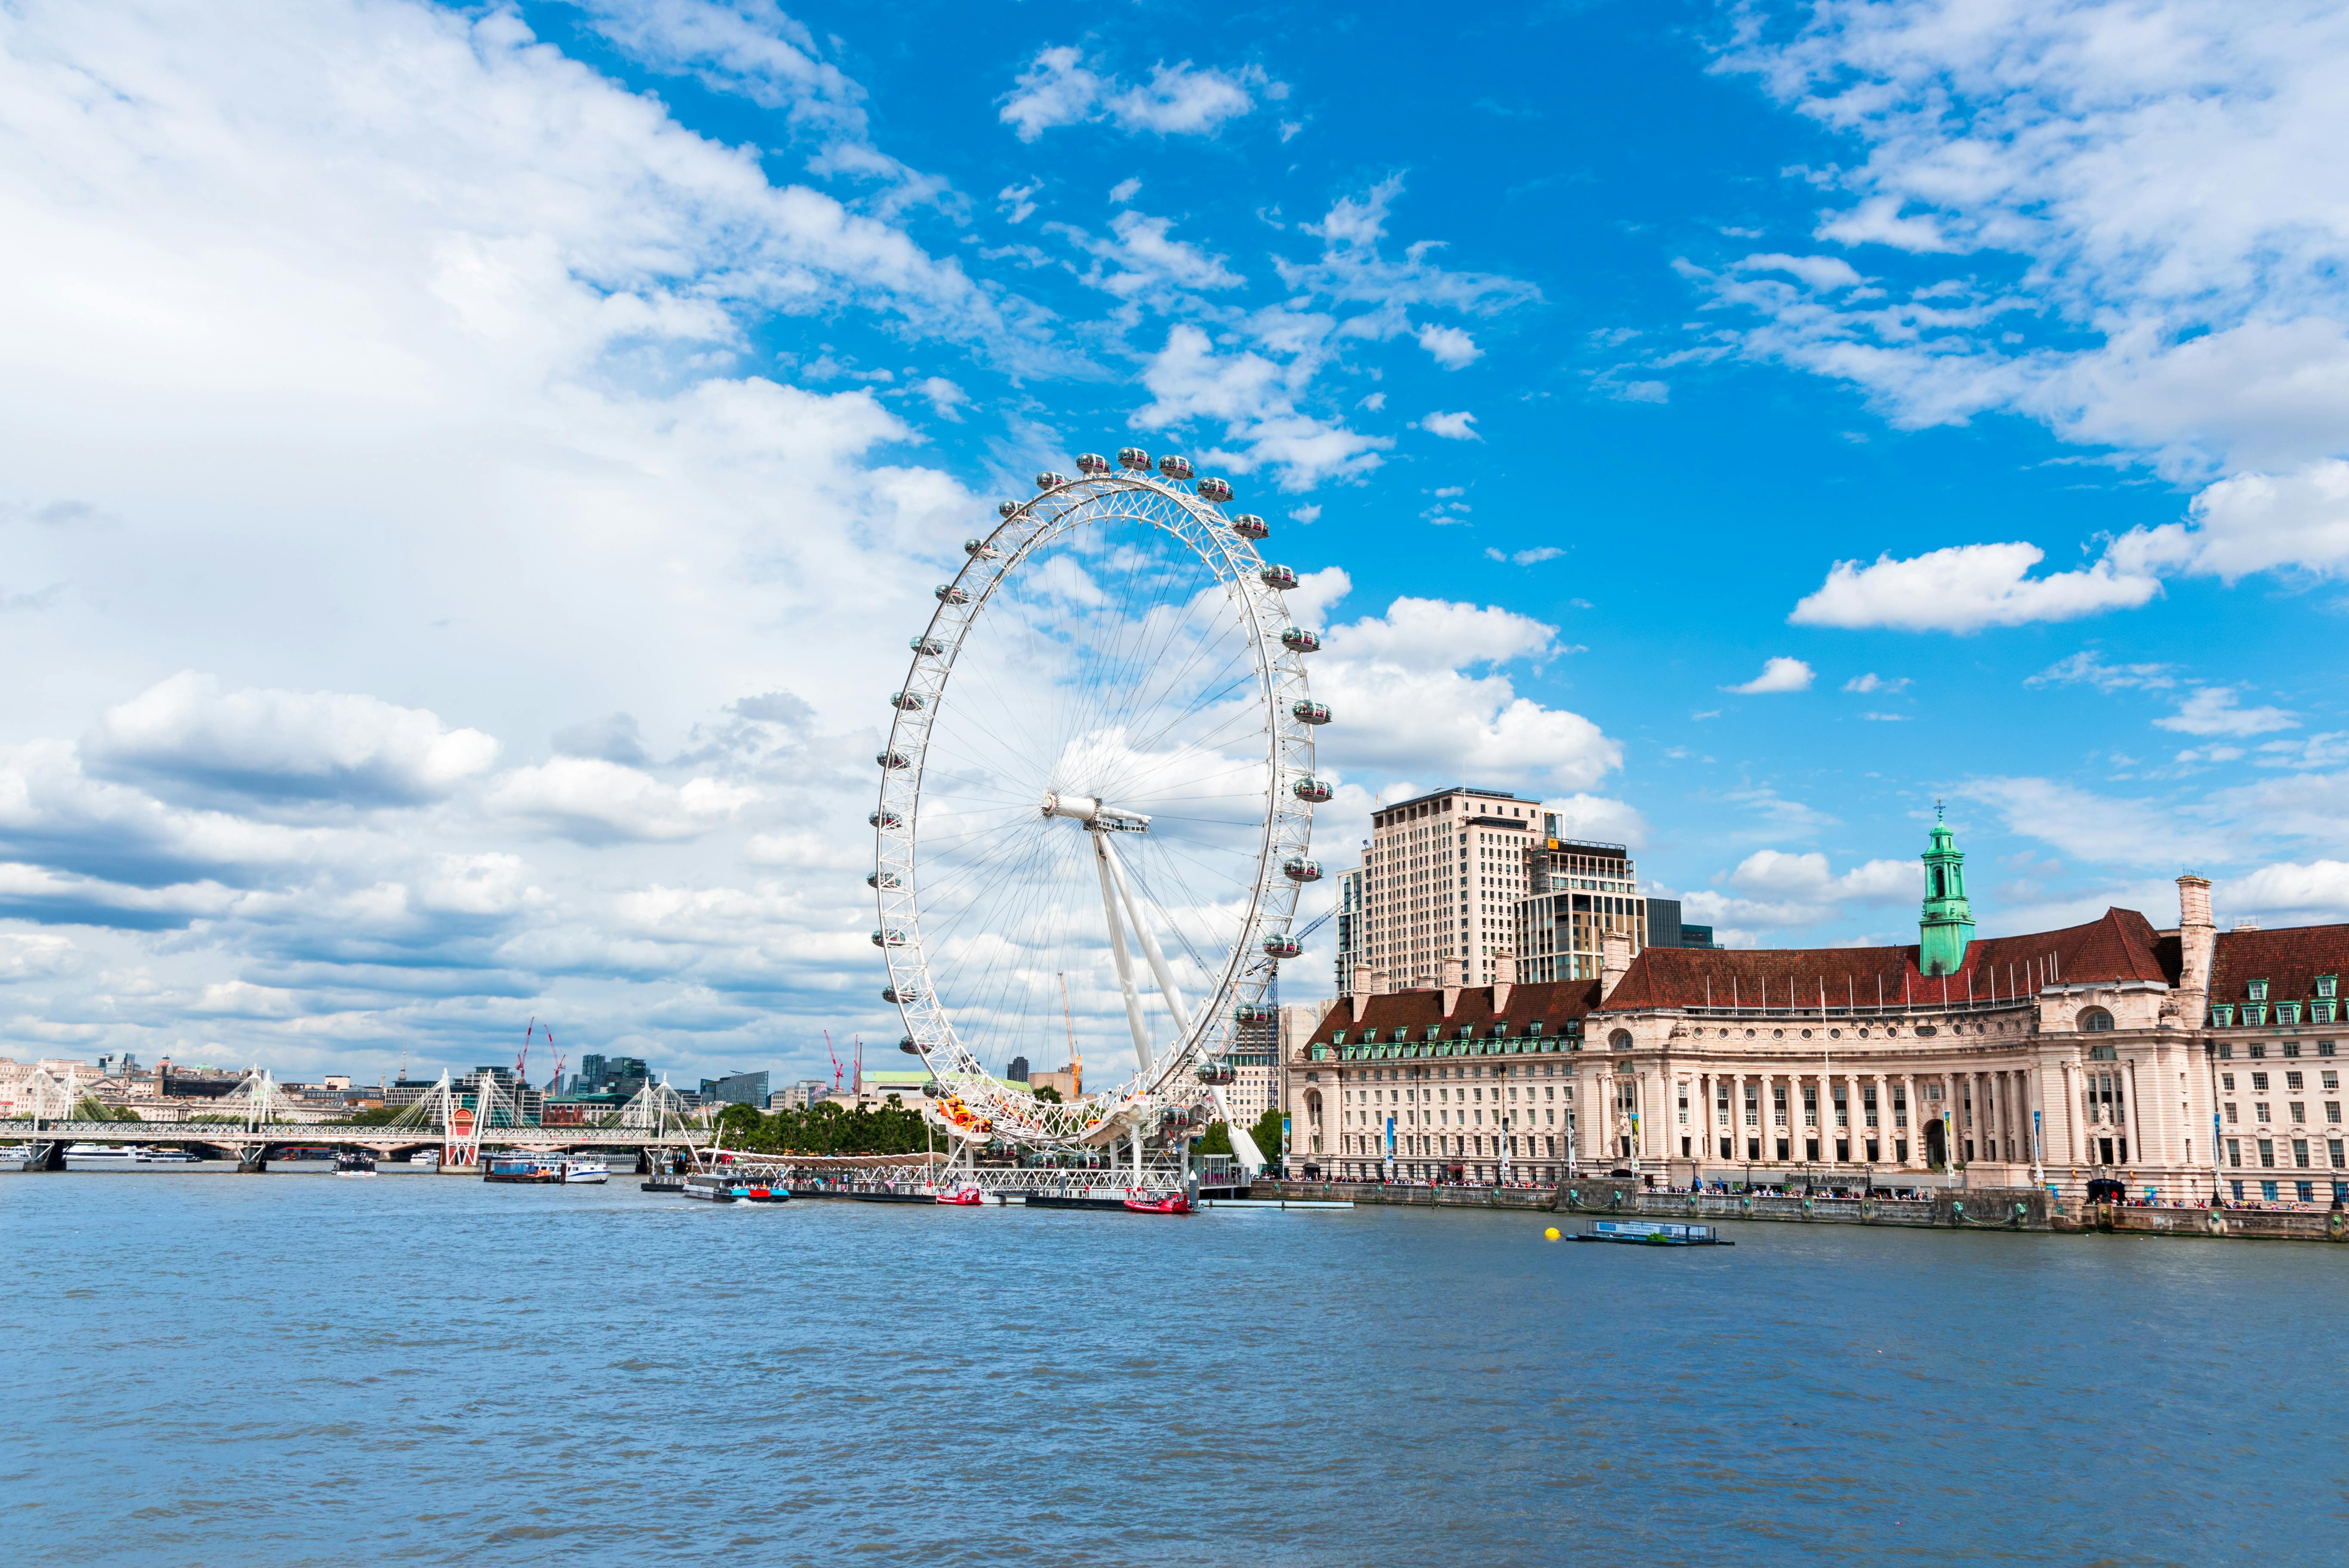
natural, ferris wheel, daytime, water, waterway, amusement ride, boat, summer, cloud, watercraft, recreation, tourist attraction, metropolitan area, channel, metropolis, leisure, boats and boating equipment and supplies, amusement park, cumulus, cityscape, meteorological phenomenon, naval architecture, skyline, water transportation, high rise building, stock photography, skyscraper, boating, ship